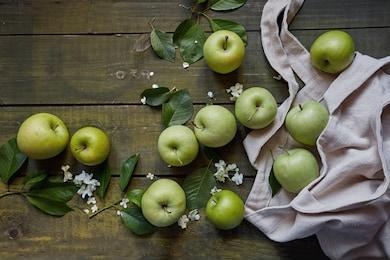
Label: apple